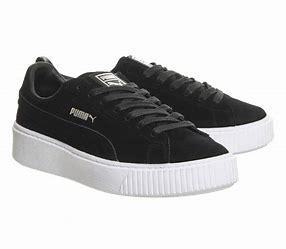
Brand: Puma
Model: Suede Platform